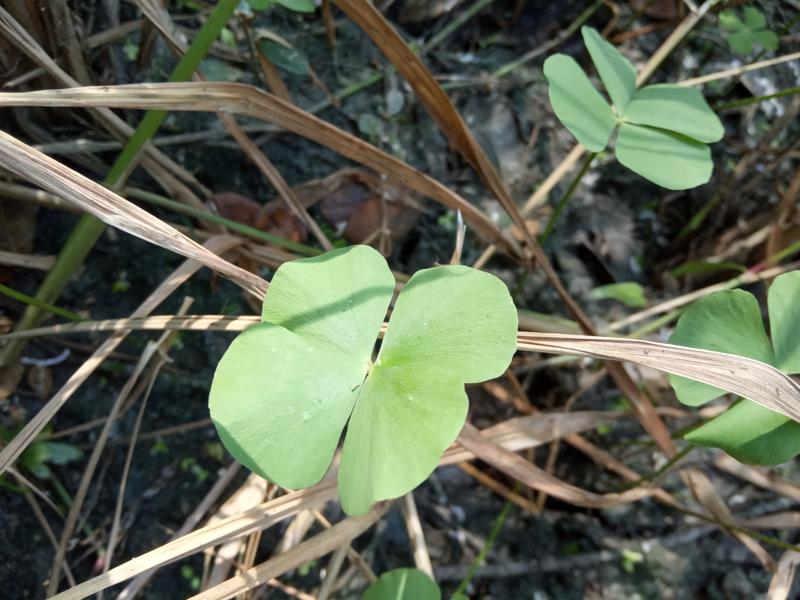
Weed species: Marsilea minuta